Henry II of England

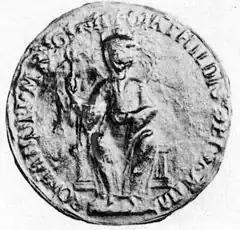
The great seal of Empress Matilda

Henry was born in Maine at Le Mans on 5 March 1133, the eldest child of the Empress Matilda and her second husband, Geoffrey Plantagenet, Count of Anjou. The French county of Anjou was formed in the 10th century and its Angevin rulers attempted for several centuries to extend their influence and power across France through careful marriages and political alliances. In theory, the county answered to the French king, but royal power over Anjou weakened during the 11th century and the county became largely autonomous.